Monica Boggioni

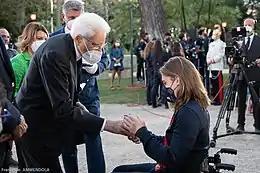
Boggioni awarded by Sergio Mattarella at Quirinale in 2021.

Monica Boggioni (born 5 August 1998) is an Italian Paralympic swimmer who competes in international level events. She competed at the 2020 Summer Paralympics, winning bronze medals in the 100 metre freestyle S5, and 200 metre freestyle S5.